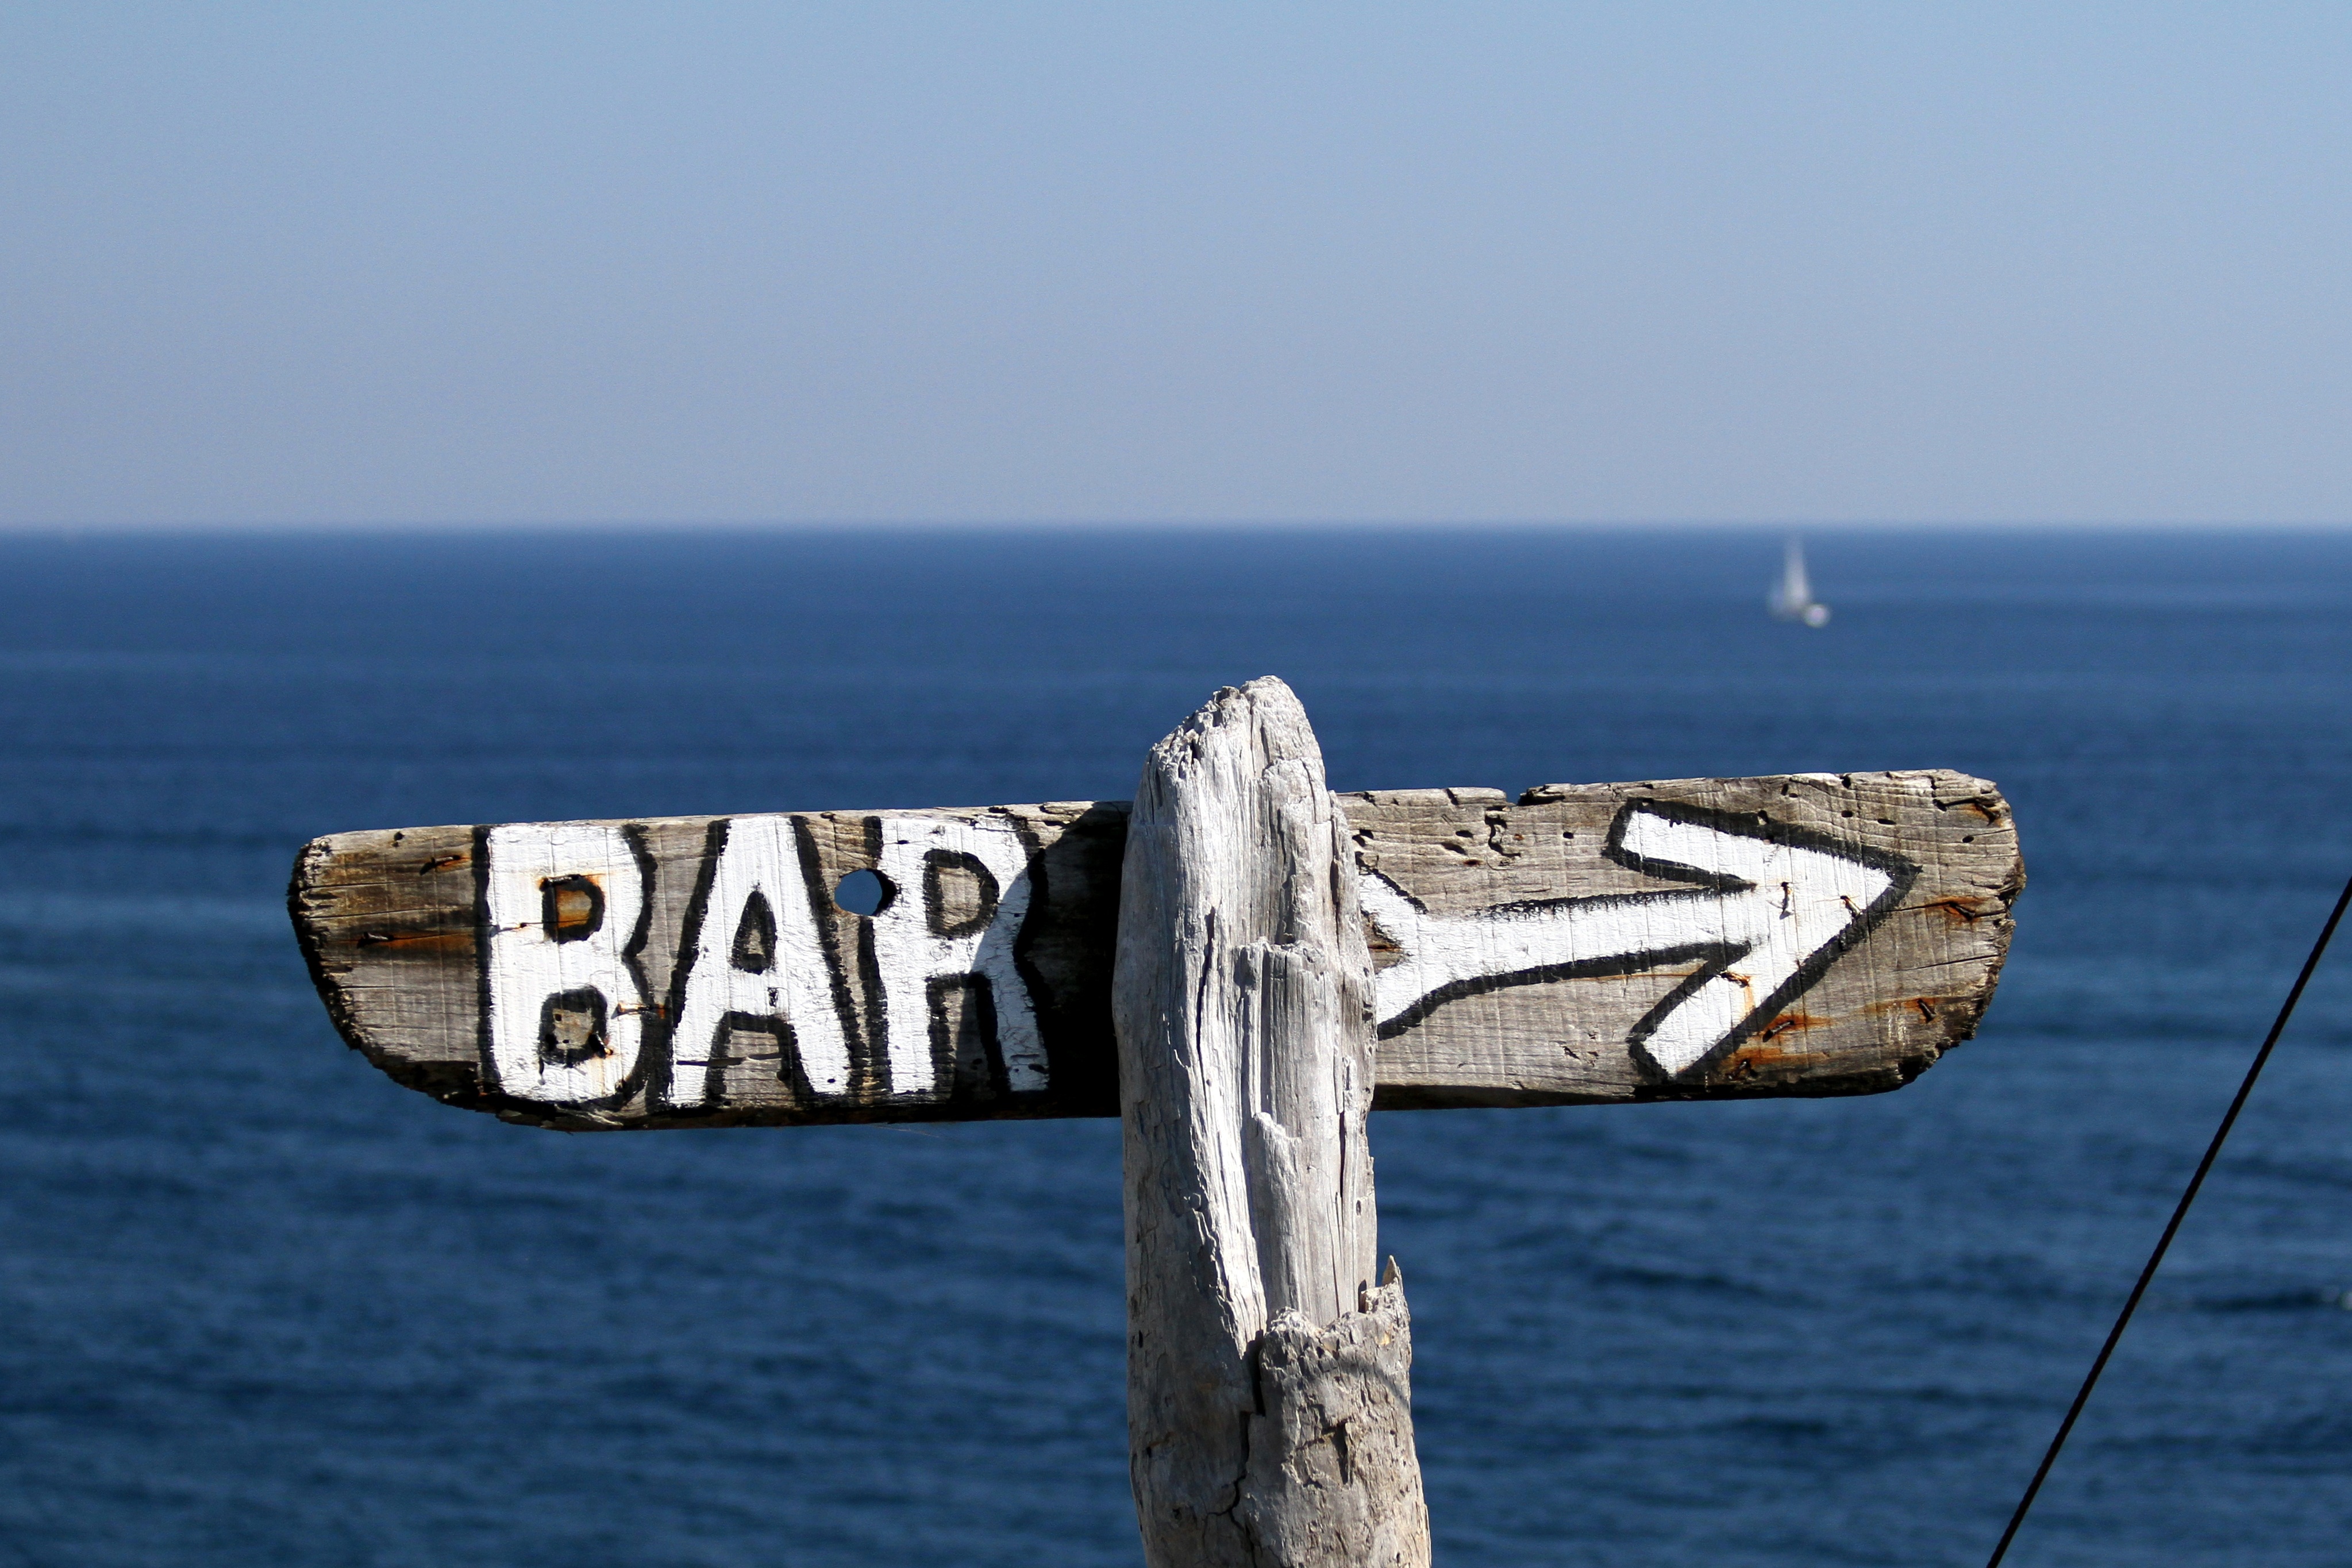
beach, sea, coast, ocean, wood, boat, vintage, shore, wave, bar, sign, vehicle, blue, sunny, right